Mike McCormick (outfielder)

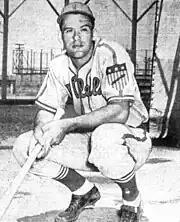
McCormick in 1943

McCormick was born in Angels Camp, California, stood tall, weighed , and threw and batted right-handed.